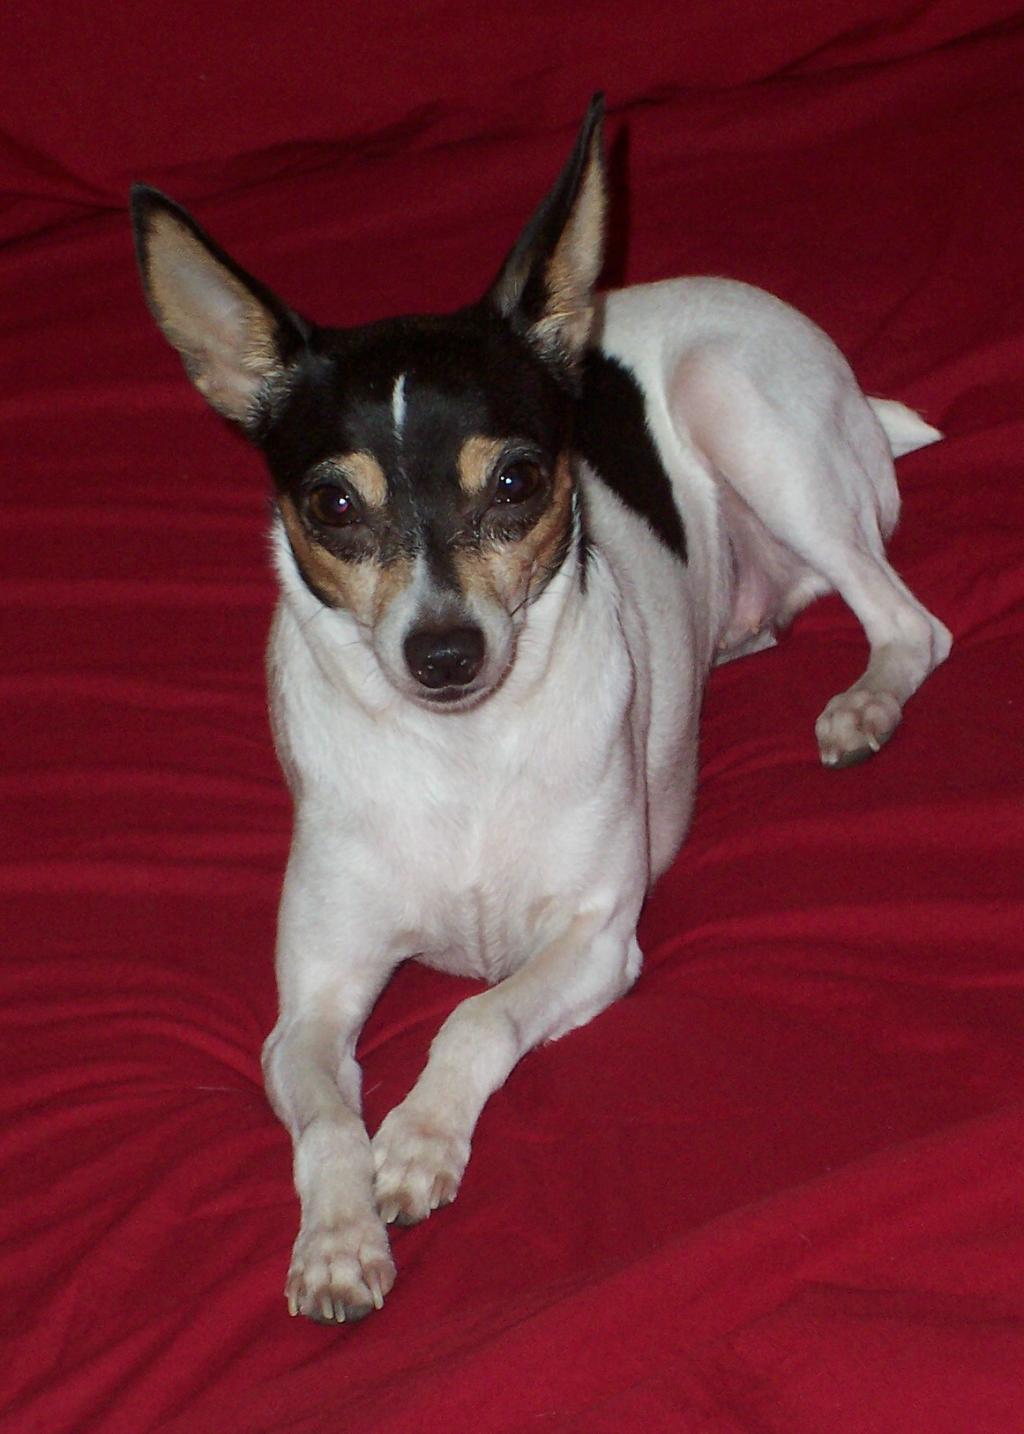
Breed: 237-n000095-toy_terrier